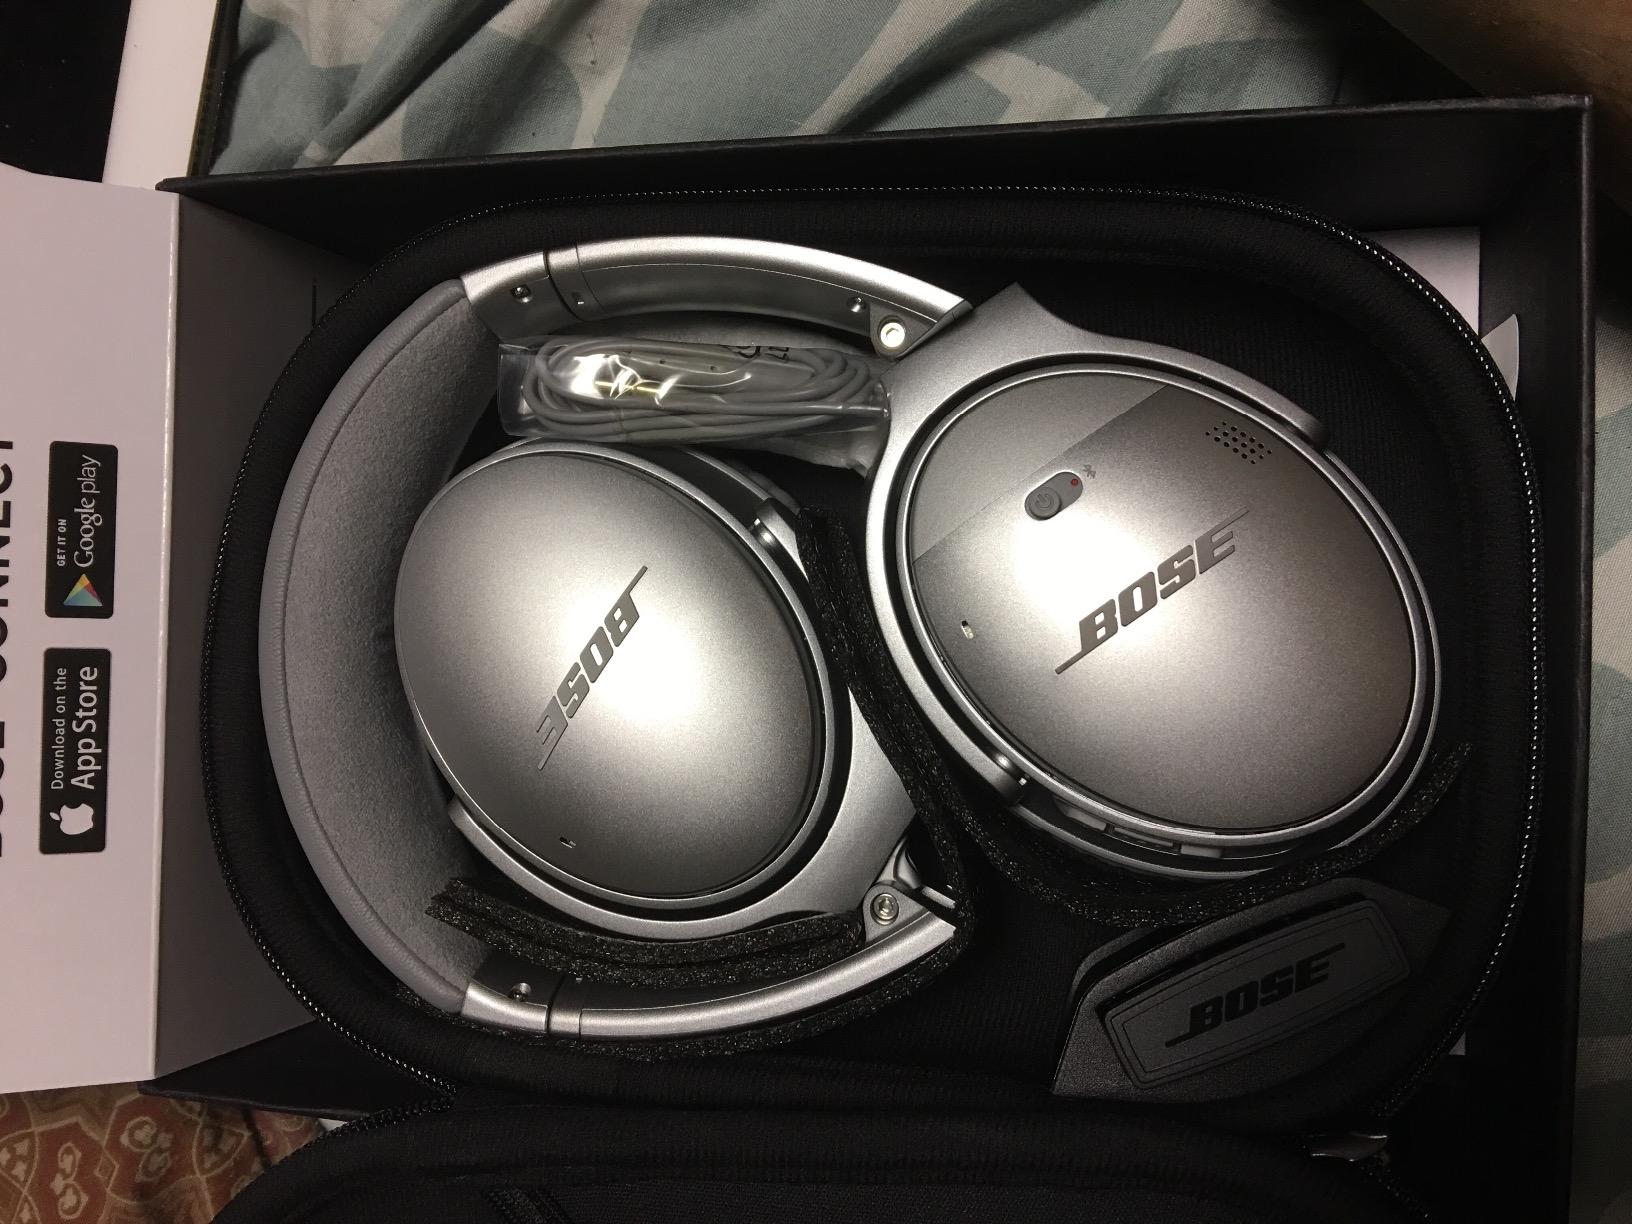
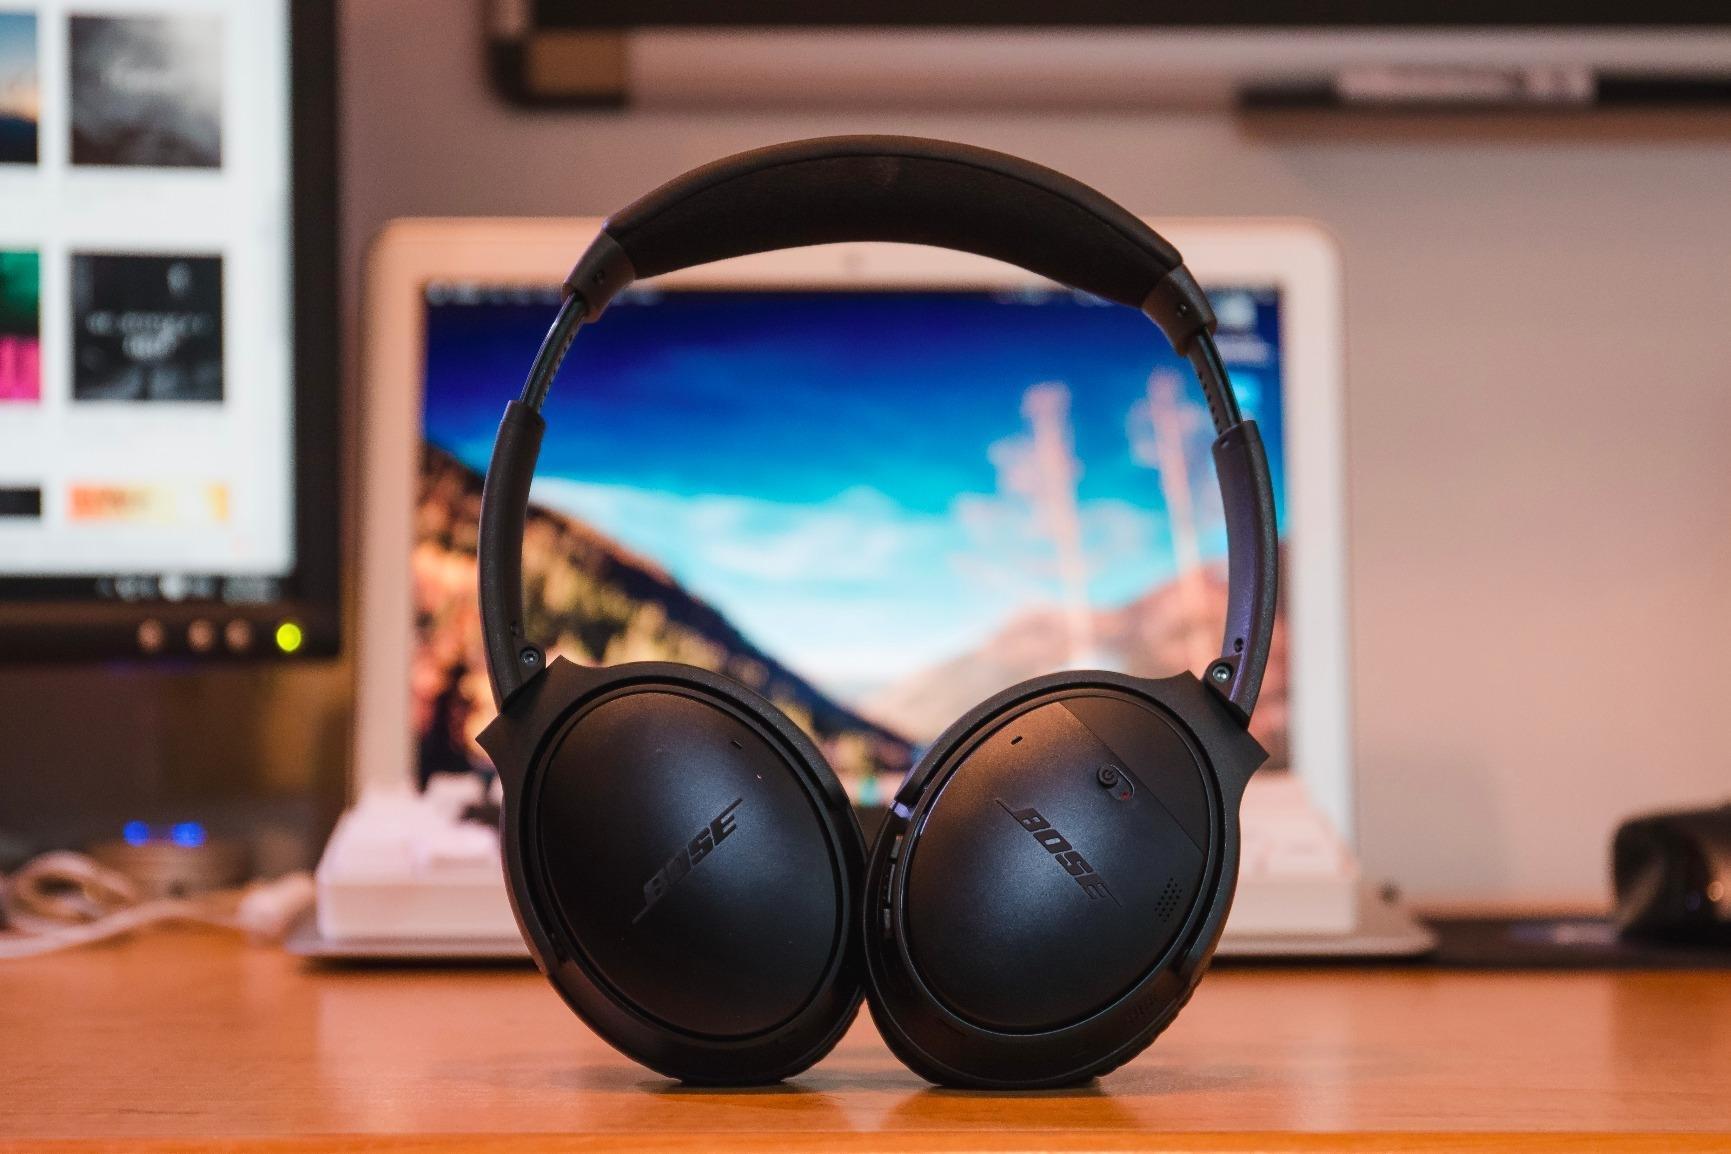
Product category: headphones
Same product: no